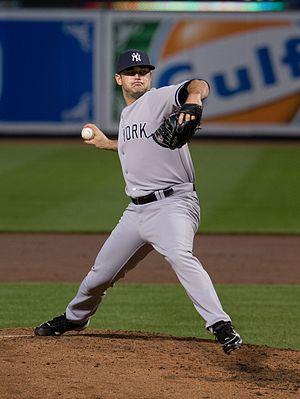
Preston Michael Claiborne est un lanceur droitier de baseball qui évolue en Ligue majeure pour les Yankees de New York en 2013 et 2014.